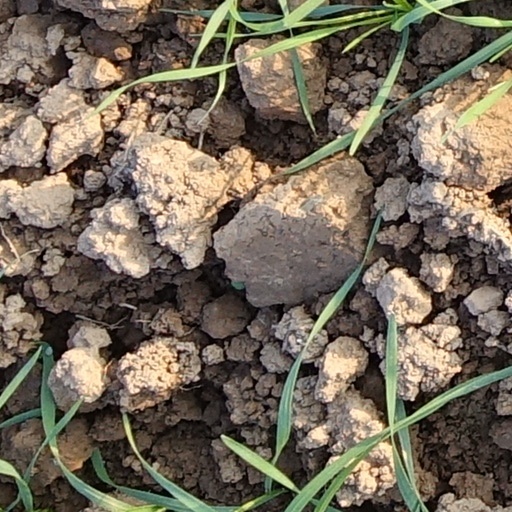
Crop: wheat